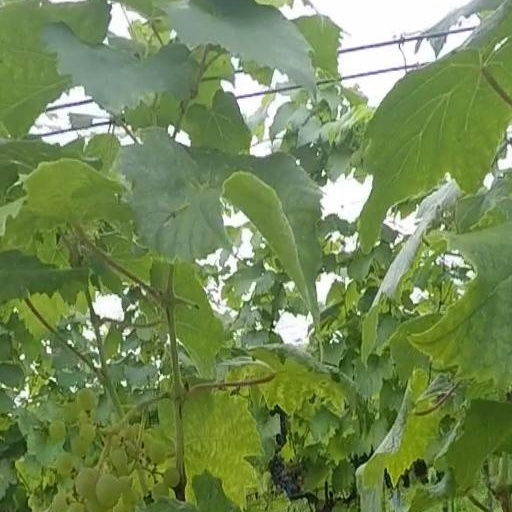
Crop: grape